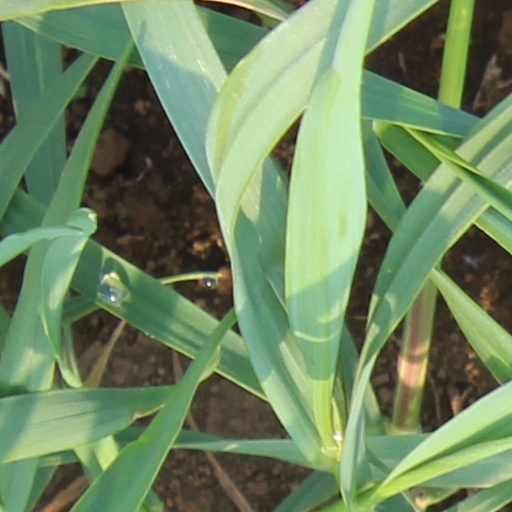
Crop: wheat